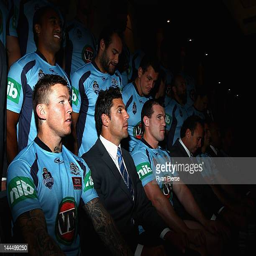
rugby player looks on during the team photo